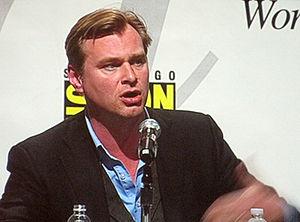
The Dark Knight est une trilogie cinématographique américano-britannique basée sur le personnage Batman de DC Comics produite par Warner Bros. et composée des films suivants : Batman Begins, The Dark Knight et The Dark Knight Rises.